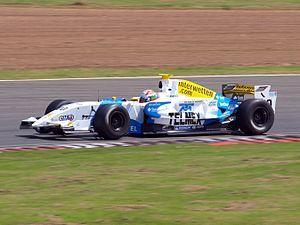
Pablo Sánchez López, est un pilote automobile mexicain.